Carlyle Mansions

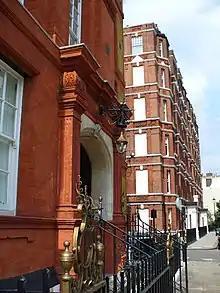
Carlyle Mansions (right)

Carlyle Mansions is a block of flats located on Cheyne Walk, in the Chelsea area of London, England. Built in 1886, it was named after Thomas Carlyle, himself a resident of Chelsea for much of his life.